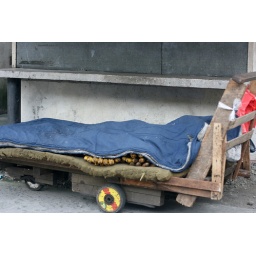
blue blanket over bananas on a cart